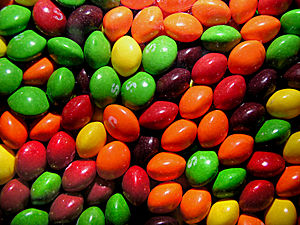
Skittles (slik)
Skittles.
Skittles er en type slik, der består af en sukkerskal og frugtsmag. I Danmark sælges de kun i enkelte butikker. Skittles produceres af Mars Incorporated. Oprindeligt var det dragépastiller med frugtsmag, men i dag findes også mange andre smagsvarianter, samt en tyggegummiversion baseret på slikket. Skittles, der sælges i Nord-Amerika er tilsat gelatine, hvilket ikke tilsættes i Europa, og smagen vil derfor variere.